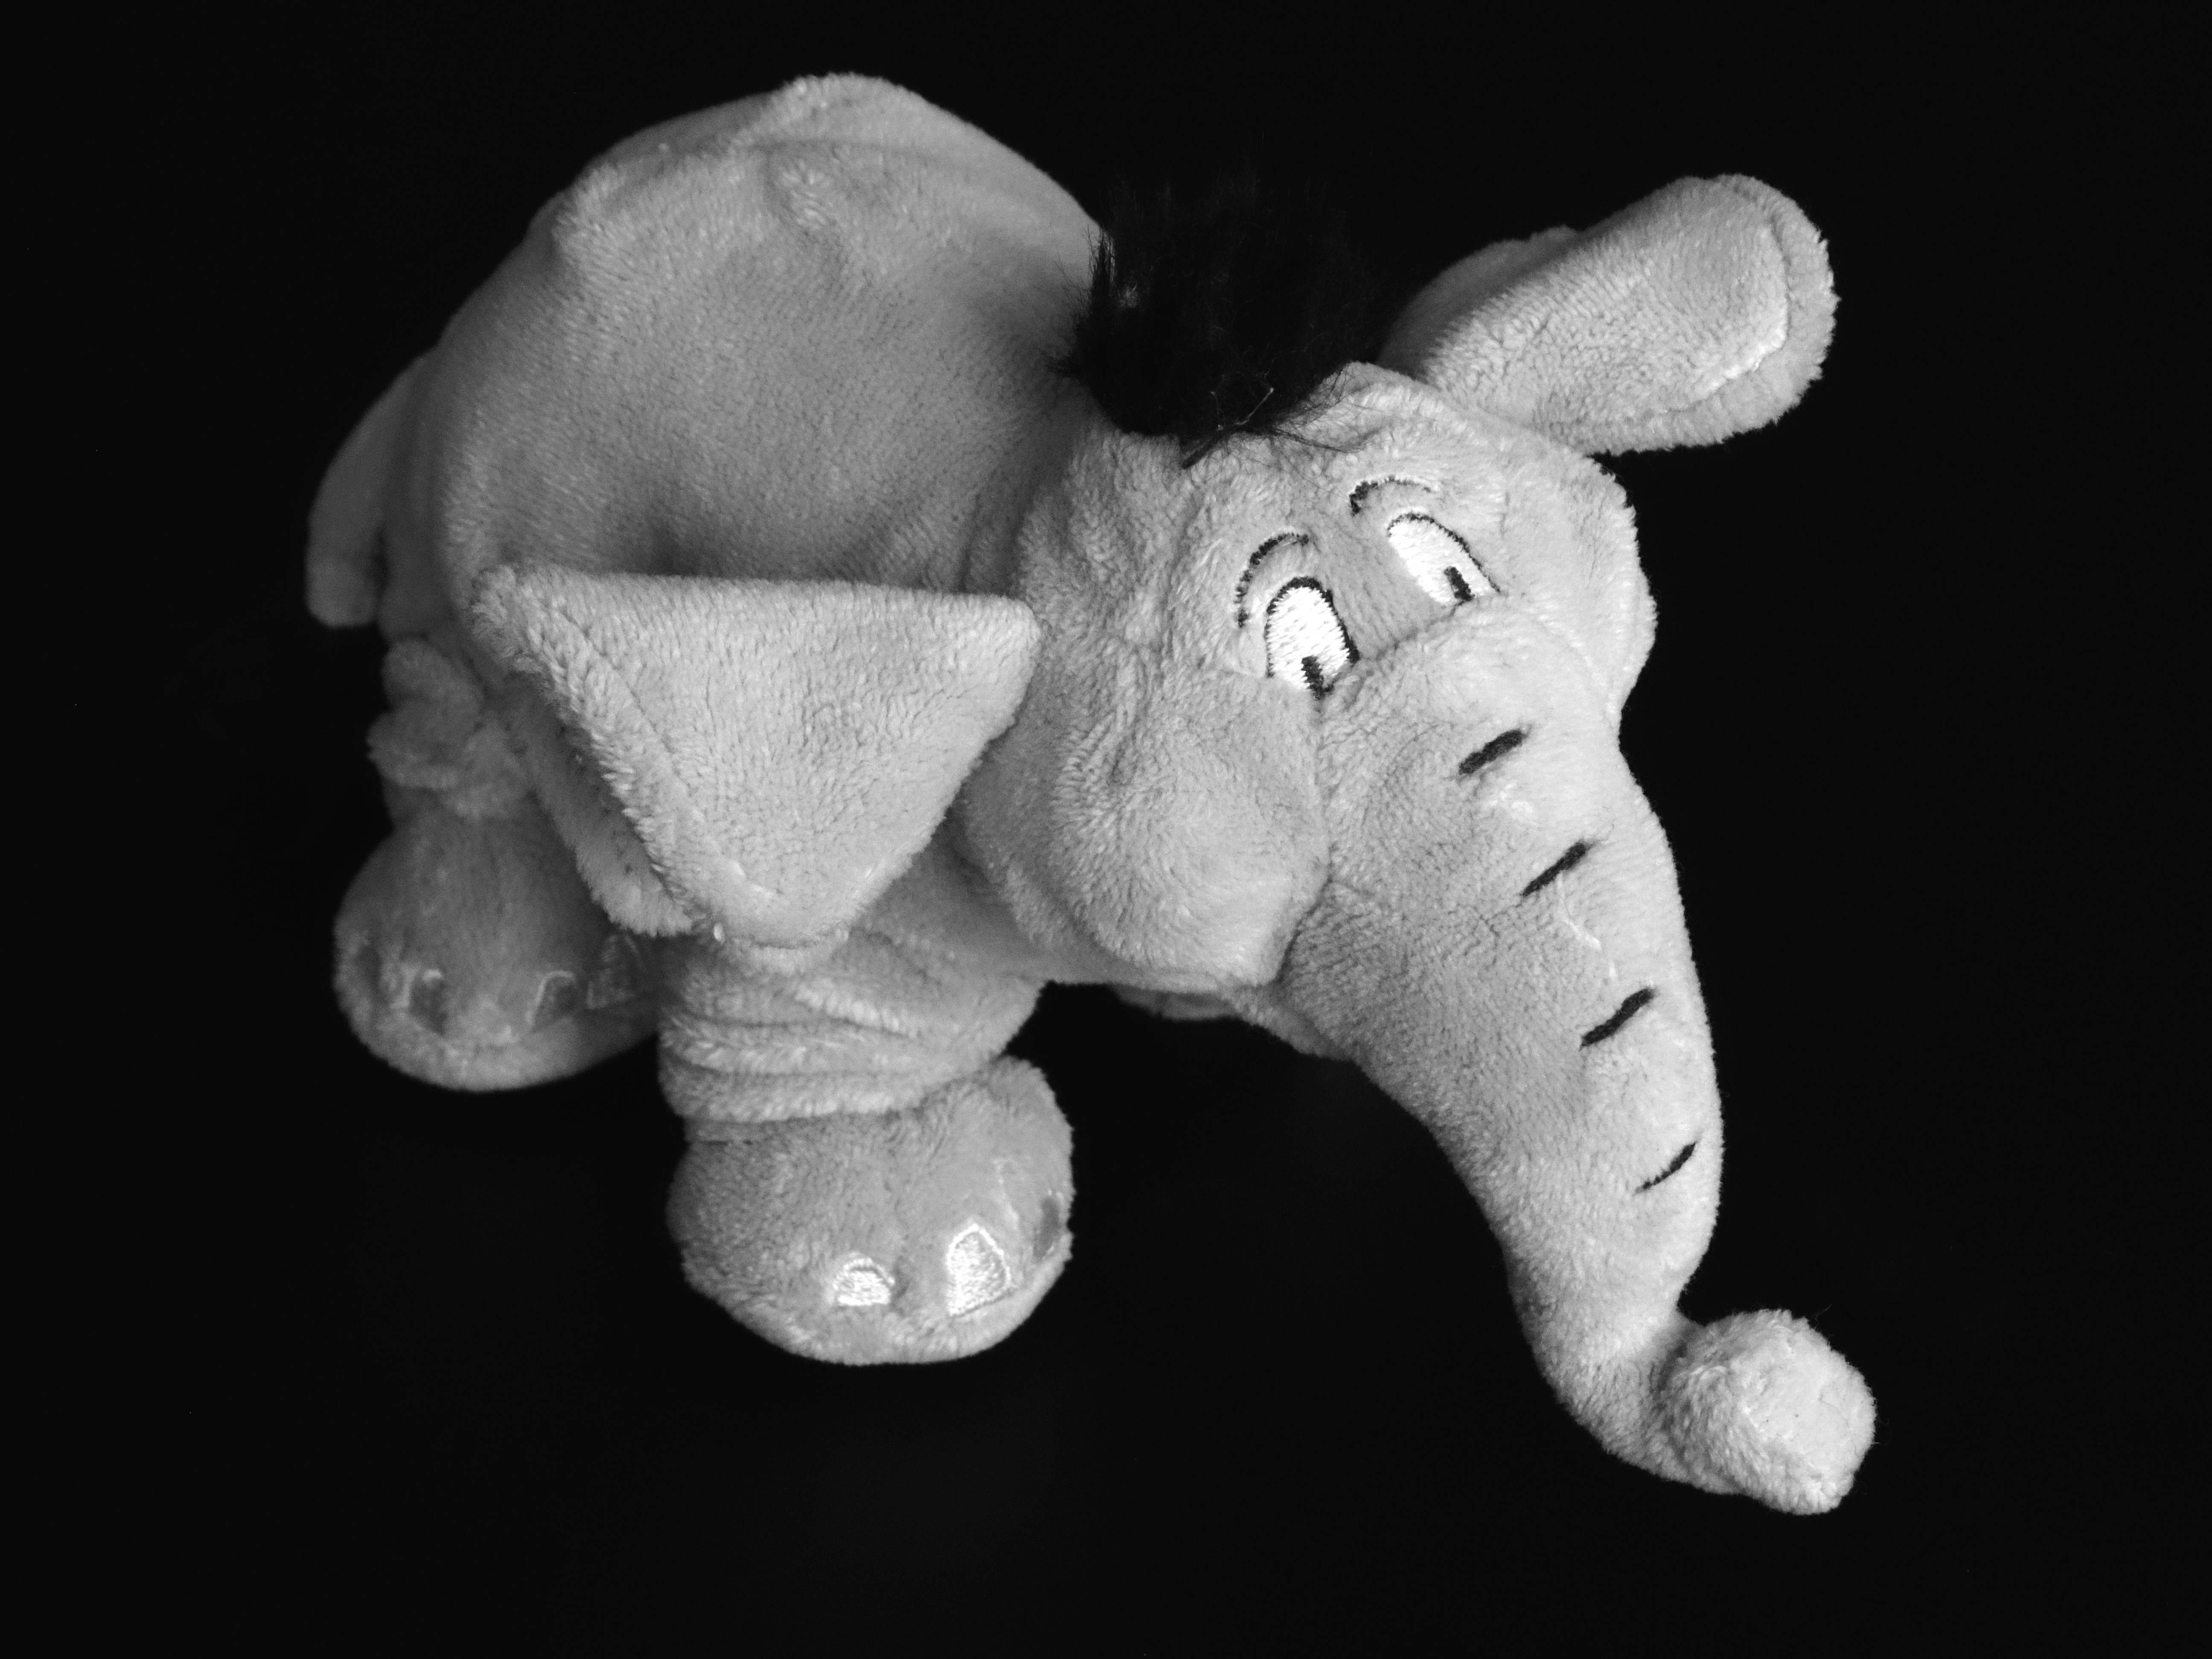
hand, black and white, white, photography, mammal, monochrome, elephant, close up, sculpture, head, organ, pachyderm, soft toy, stuffed toy, monochrome photography, grauhaeuter, elephants and mammoths